Brian J. White

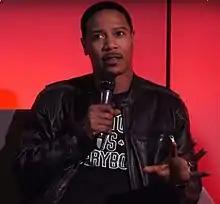
White in 2018

Brian Joseph White (born April 21, 1975) is an American actor. He is best known for his roles in films such as "The Family Stone" (2005), "The Game Plan" (2007), "12 Rounds" (2009), "I Can Do Bad All by Myself" (2009), "Good Deeds" (2012), and "The Cabin in the Woods" (2012). On television, White had prominent roles in "Men of a Certain Age" (2009–11), "Beauty & the Beast" (2012–13), and "Ambitions" (2019).